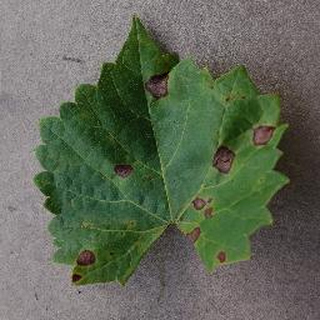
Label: grape_black_rot